Shonna Tucker

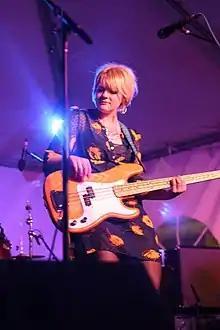
Tucker in 2013

Shonna Tucker is an American bassist and songwriter from Killen, Alabama, near Muscle Shoals.